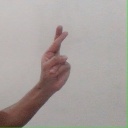
अक्षर: र